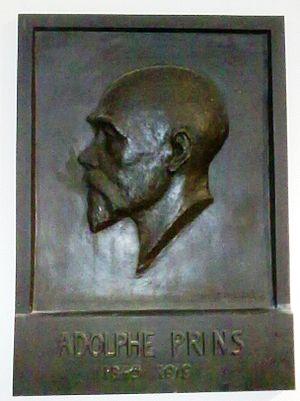
Adolphe Prins le juriste (1845-1919) portrait en bas-relief de bronze dans les couloirs de l'ancienen Faculté de Droit de l'Université de Bruxelles (ULB)
Adolphe Prins, pénaliste et sociologue belge, est né le 2 novembre 1845 à Bruxelles et est mort le 29 septembre 1919 à Ixelles.
En 1884, après cinquante ans d'existence, l'université libre de Bruxelles publia un premier bilan de ses activités et la biographie des professeurs qui, en un demi-siècle, ont fondé son enseignement.
L'université libre de Bruxelles est une université belge francophone implantée sur trois campus principaux dans la région de Bruxelles-Capitale, ainsi qu'à Charleroi. Fondée en 1834, elle est l'une des plus importantes universités belges et est régulièrement citée comme faisant partie des 250 meilleures universités mondiales.